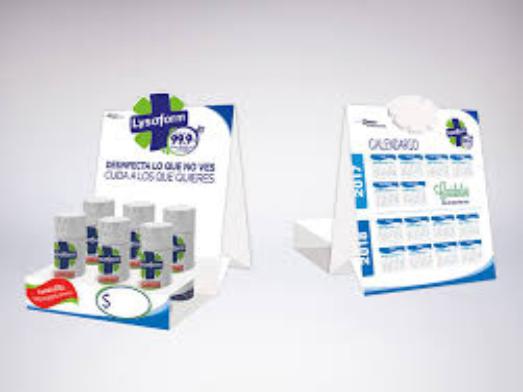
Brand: lysoform
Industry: Necessities